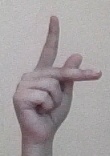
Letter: dha